Tolkien's frame stories

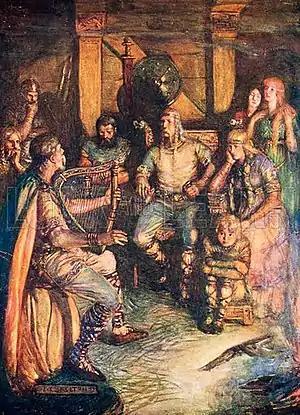
The medieval poem "Beowulf" contains a passage about a scop reciting the tale of the hero Beowulf. Illustration by Joseph Ratcliffe Skelton, c. 1910

Flieger observes that on the stairs of the dangerous pass of Cirith Ungol, Frodo and Sam talk about what a story is. Sam says "We're in one, of course, but I mean put into words, you know ... read out of a great big book with red and black letters". Frodo answers "Why Sam ... to hear you somehow makes me as merry as if the story were already written". Flieger writes that this is "the most self-referential and post-modern moment in the entire book", since it constitutes the book itself looking both back at its own creation, and forward to the printed book that the reader is holding. She compares this with a passage that Tolkien certainly knew, lines 867–874 of "Beowulf", where the scop who is reciting the poem sings of a poet singing about Beowulf. In her view, Sam's "put into words, you know" is a deliberate echo of "Beowulf"s "glorying in words".